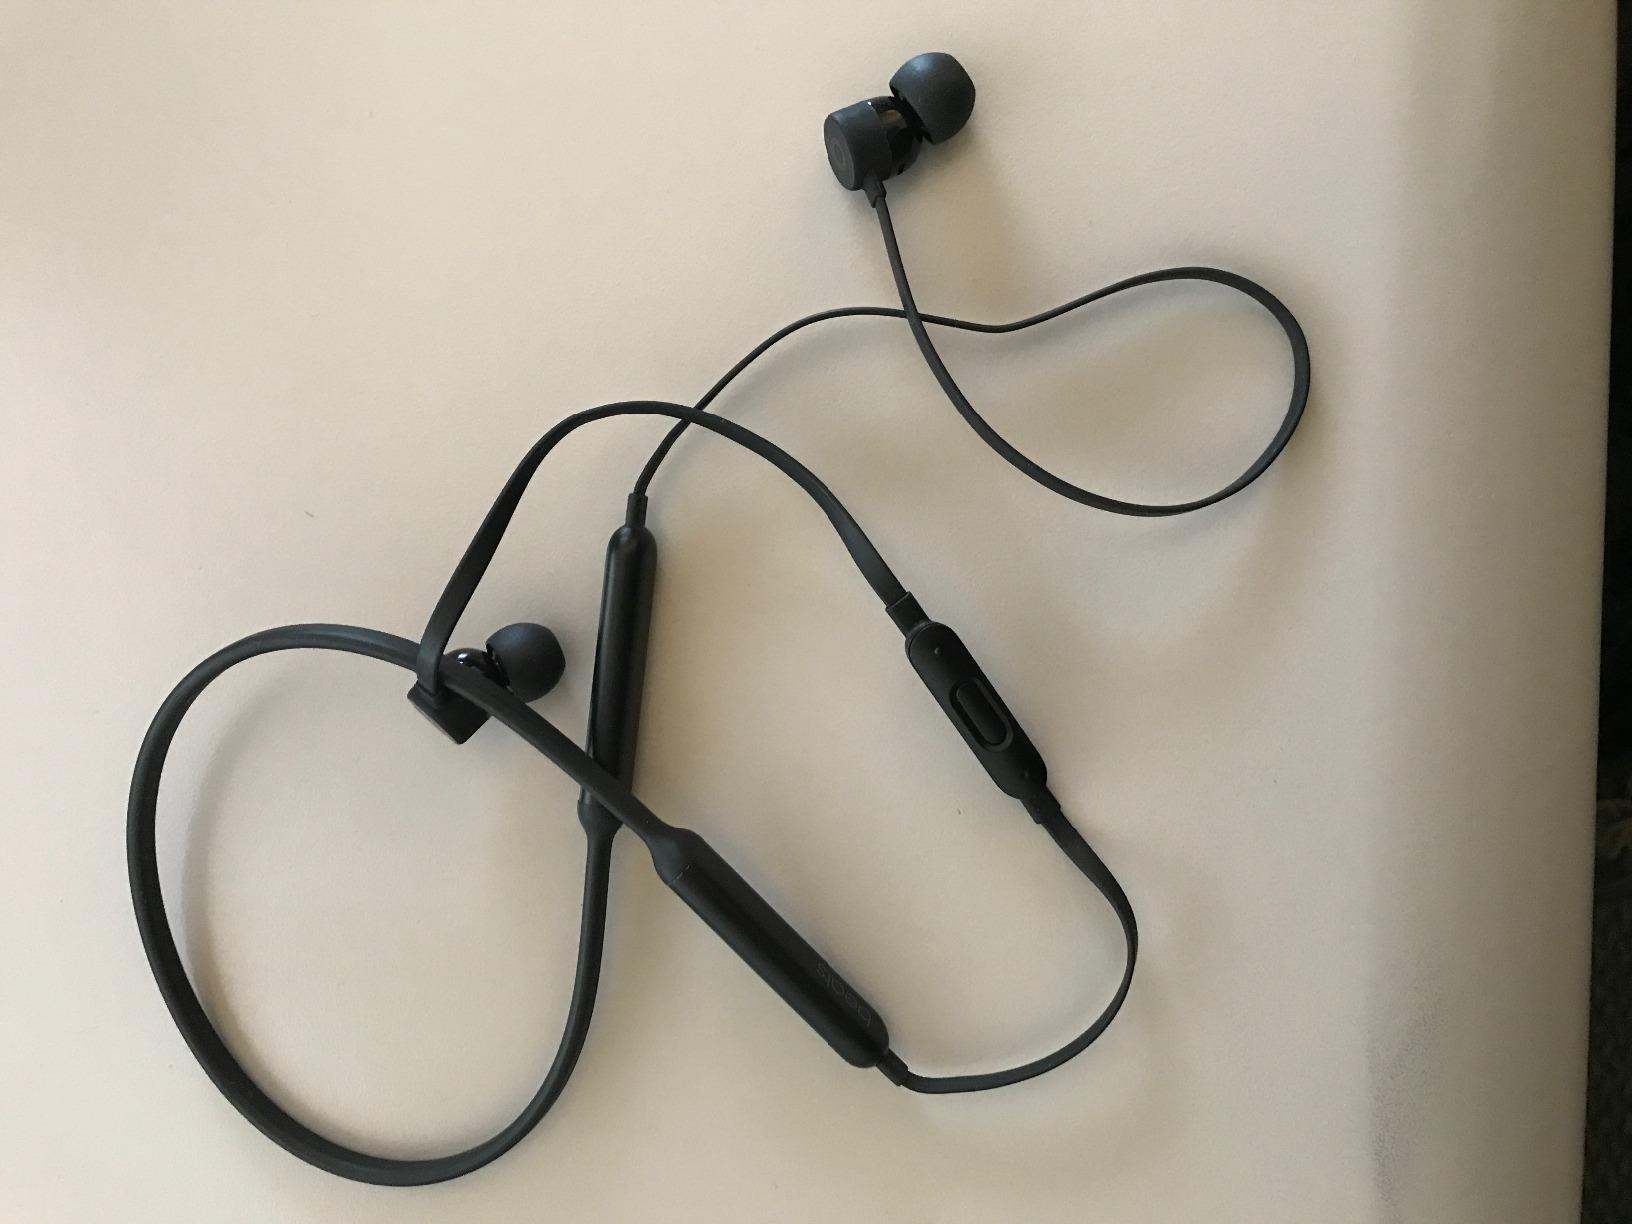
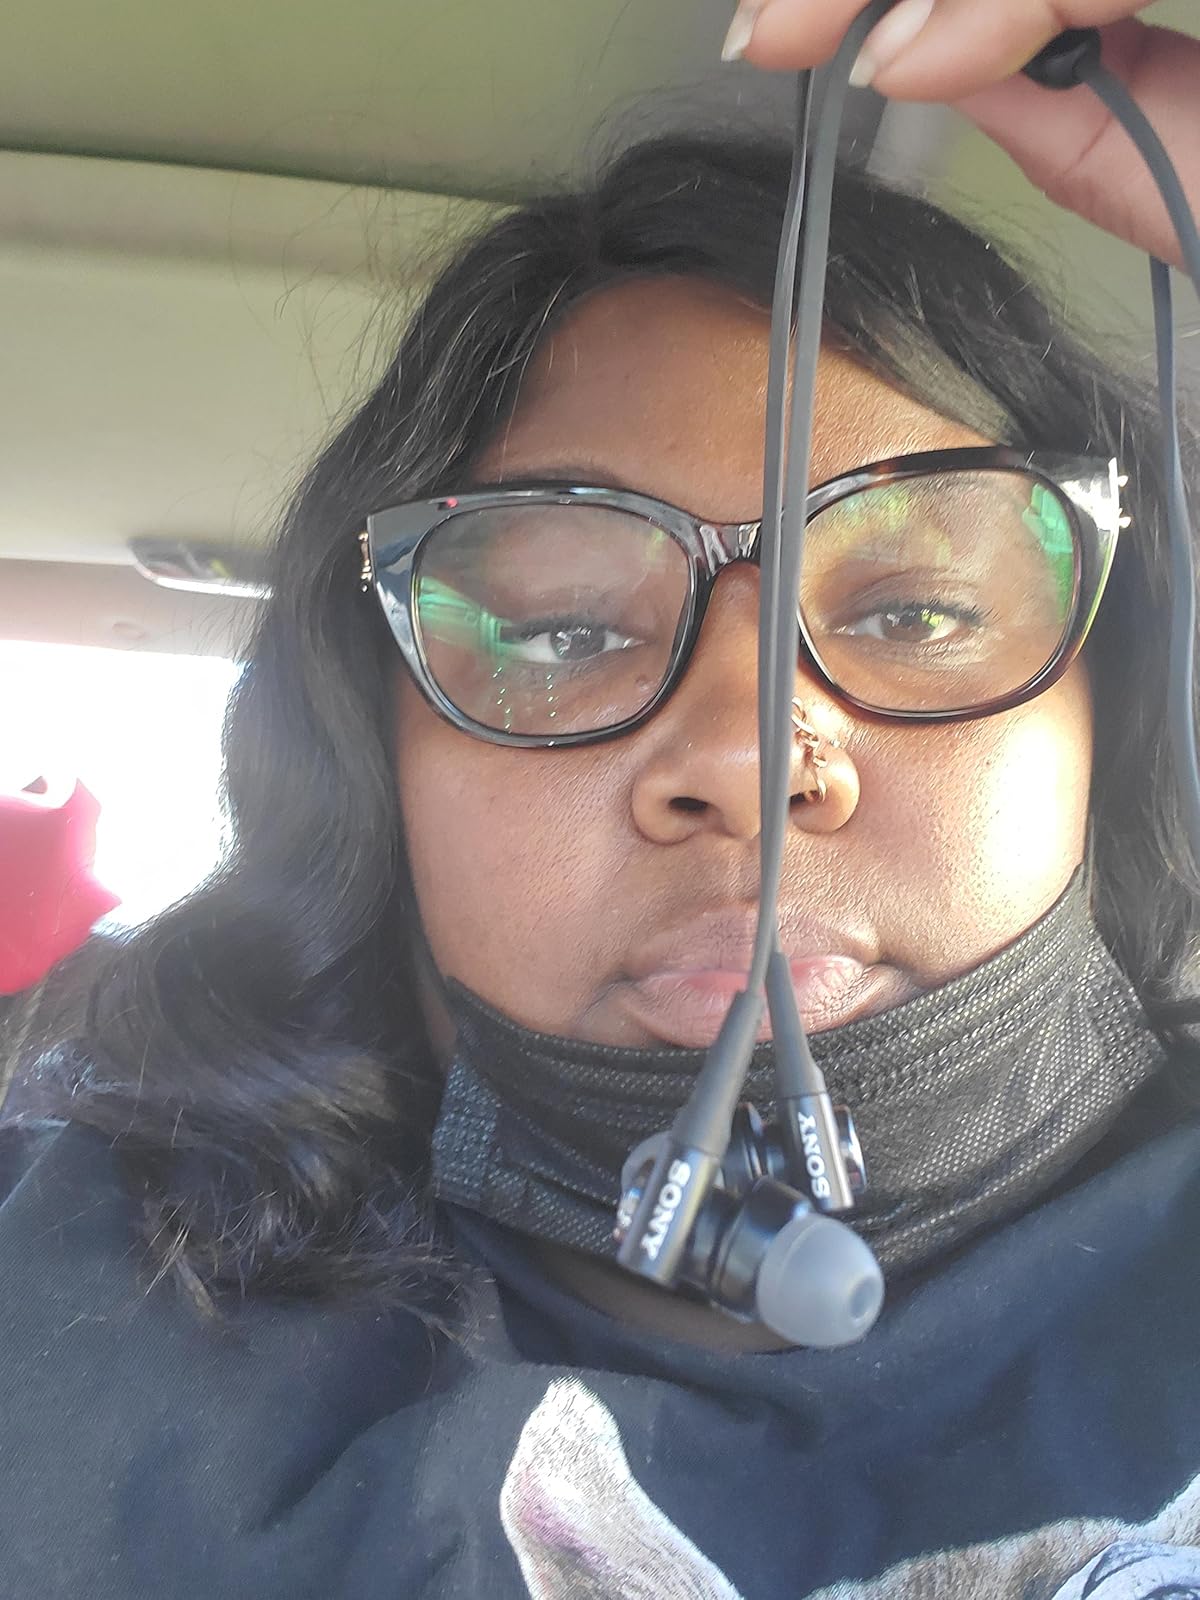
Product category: headphones
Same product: no